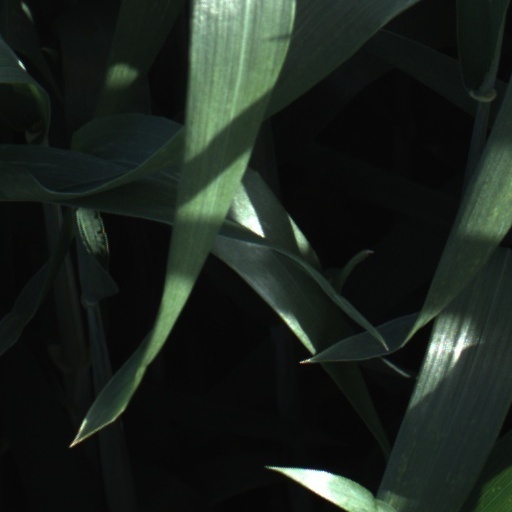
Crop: wheat